Qutb Shahi tombs

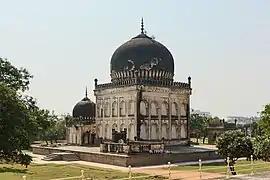
Mausoleum of Ibrahim Quli Qutb Shah

His tomb, the style of which sets the example for the tombs of his descendants, is on an elevated terrace measuring in each direction. The tomb chamber proper is octagonal, with each side measuring approximately . The entire structure is crowned by a circular dome. There are three graves in this tomb chamber and twenty-one laid out on the surrounding terrace, all of which lack inscription except for the main tomb. The inscription on Sultan Quli's tomb is in three bands, in the Naskh and Tauq scripts. The inscription refers to Sultan Quli as "Bade Malik" (Great Master) — the endearing term by which all people of the Deccan used for him. The tomb was built in 1543 CE by the Sultan, during his lifetime, as was the custom.